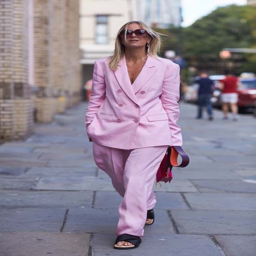
we 're bringing you the latest street style looks from fashion week , all in place .